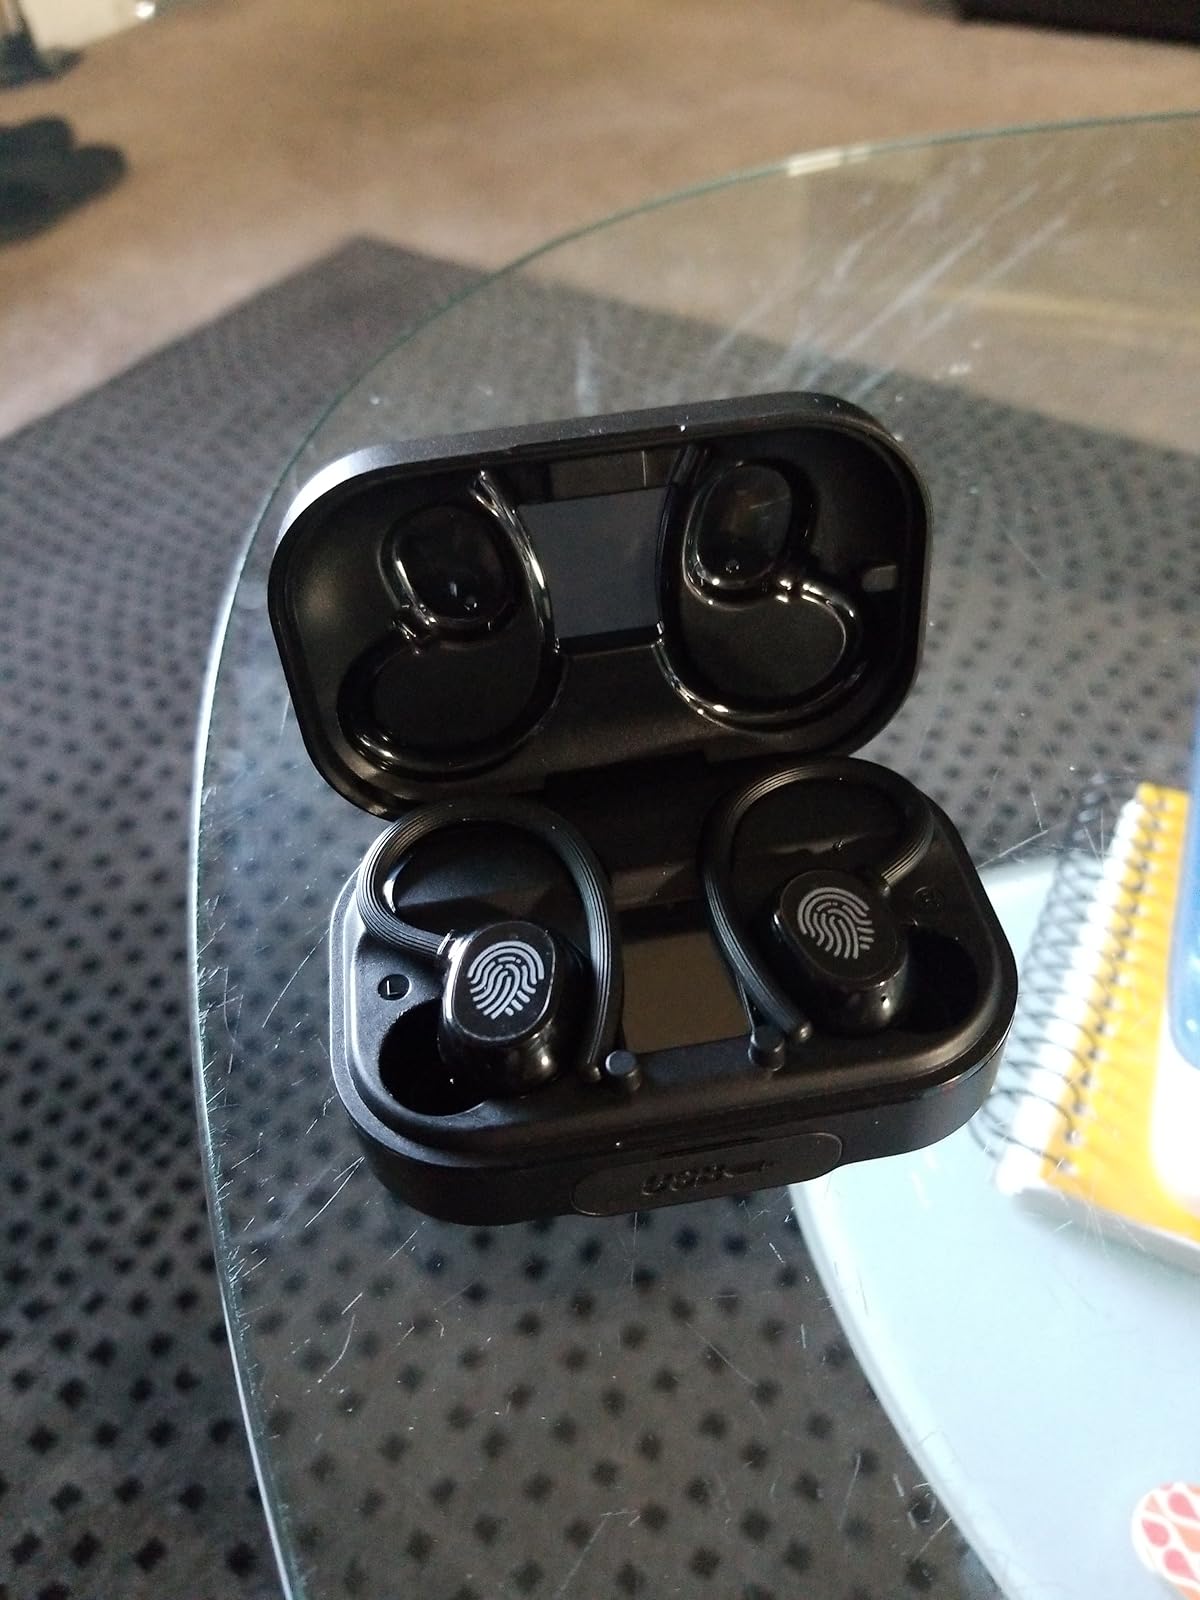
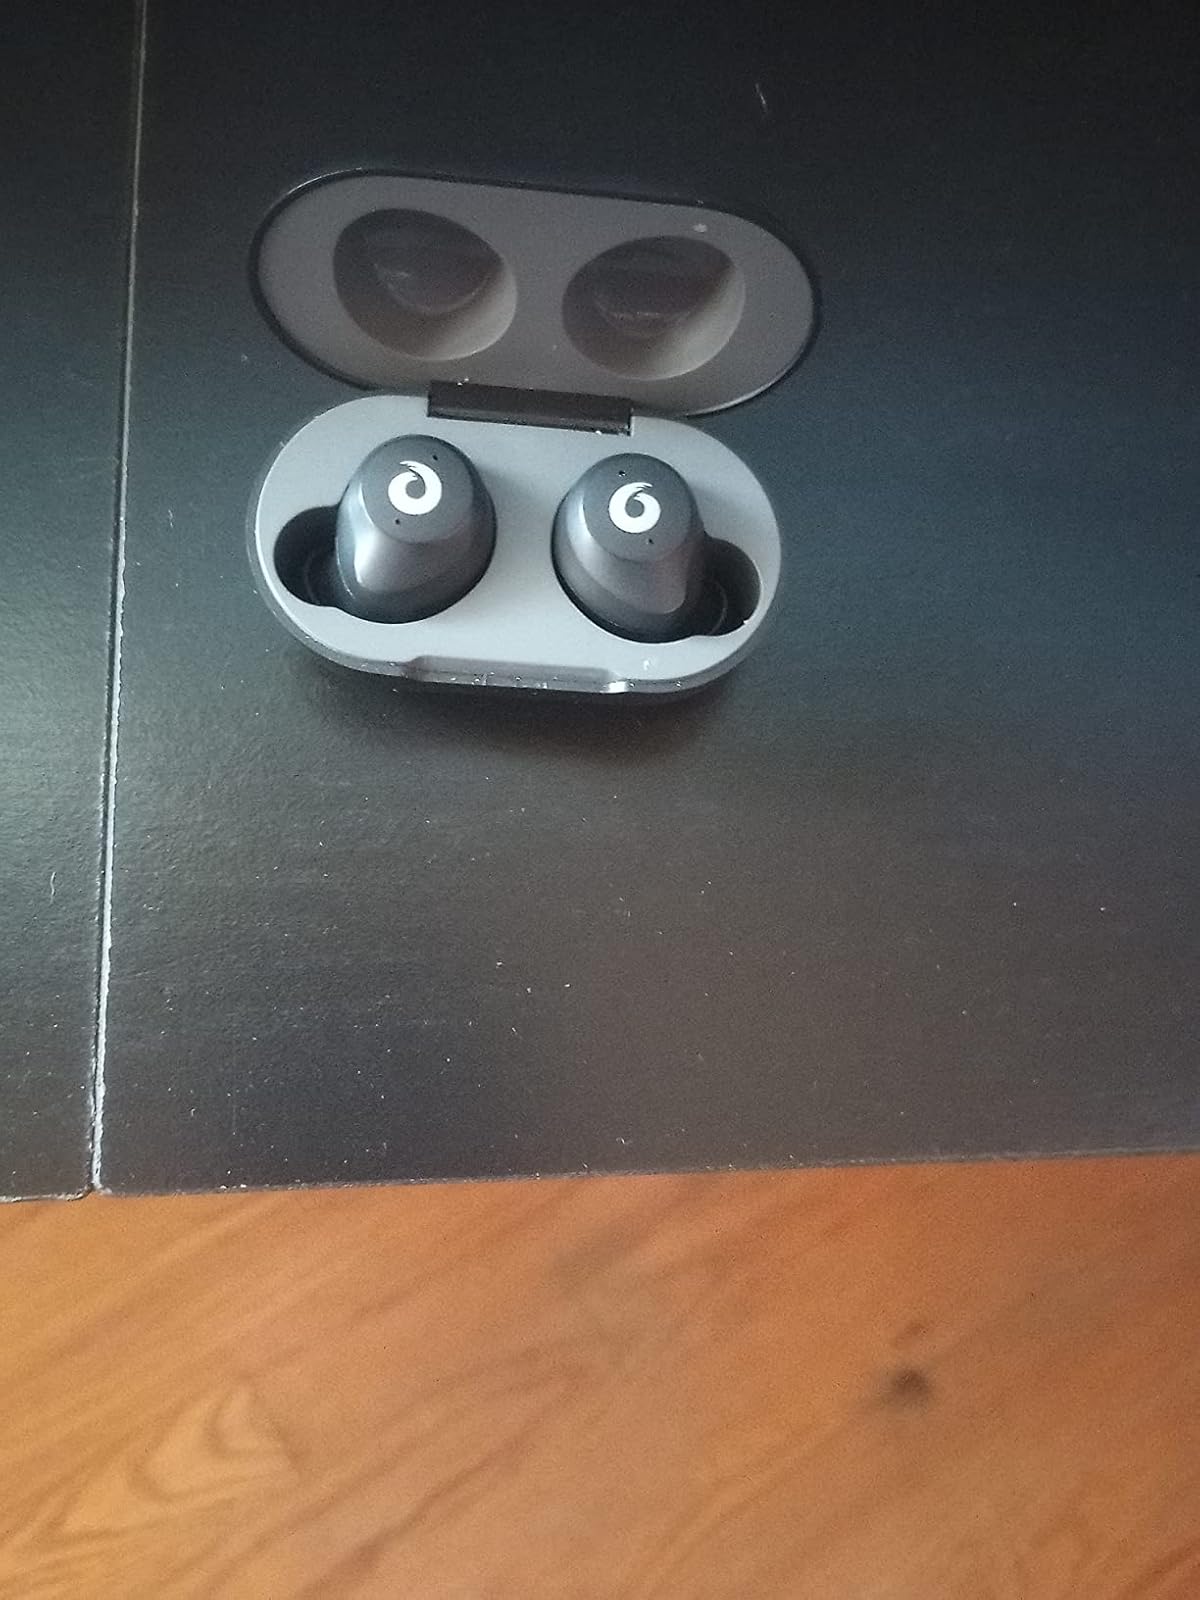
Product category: earbuds
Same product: no